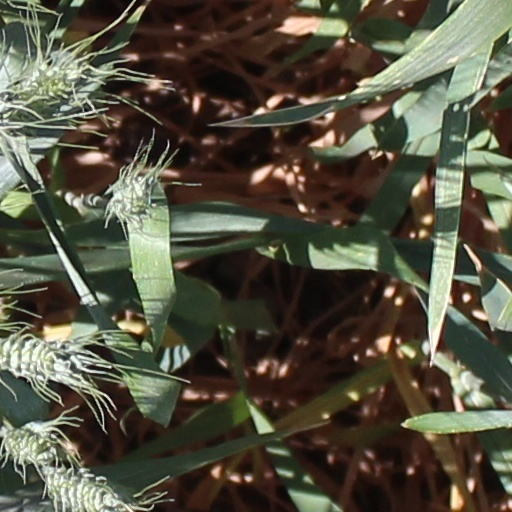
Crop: wheat